Howard government

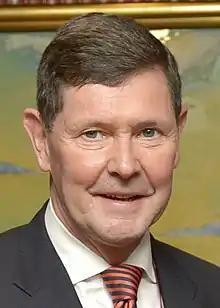
Kevin Andrews was Minister for Employment and Workplace Relations during the introduction and implementation of WorkChoices.

The government's senate majority allowed Howard and Costello to implement the final elements of their industrial relations policies envisaged under the "Workplace Relations and Other Legislation Amendment Act 1997", which amended the "Workplace Relations Act 1996". The WorkChoices policy sought to increase deregulation of the Australian employment market and replaced the former Commonwealth Employment Service with a competitive market of private employment service businesses.